The Best of Rufus Wainwright

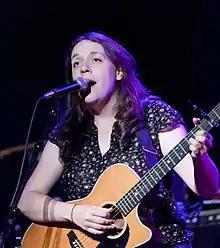
Wainwright's half-sister and tour opening act, Lucy Wainwright Roche, performing in 2010

On December 11, 2013, Wainwright's official website announced a 23-date "greatest hits" tour throughout Europe, during which Wainwright will perform in twenty countries in the months of March and April 2014. The tour, called "The Best of Rufus Wainwright", began on March 4 at Vicar Street in Dublin, Ireland. The second show, to be held the following day, took place at Usher Hall in Edinburgh, Scotland and was part of a commemoration of the musical heritage and history of the 100-year-old venue. Wainwright's performance at the Palladium in Riga will be his first in Latvia. His Zagreb concert will mark his second in Croatia.